MP 40

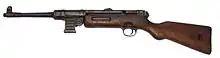

One feature found on most MP 38 and MP 40 submachine guns is an aluminum, steel, or Margolit (a variation of Bakelite) resting bar under the barrel. This was used to steady the weapon when firing over the side of open-top armored personnel carriers such as the Sd.Kfz. 251 half-track. A handguard, also made of Margolit, is located between the magazine housing and the Margolit pistol grip. The barrel lacked any form of insulation, which often resulted in burns on the supporting hand if it was incorrectly positioned. The MP 40 also has a forward-folding metal stock, the first for a submachine gun, resulting in a shorter overall weapon when folded. However, this stock design was at times insufficiently durable for hard combat use.